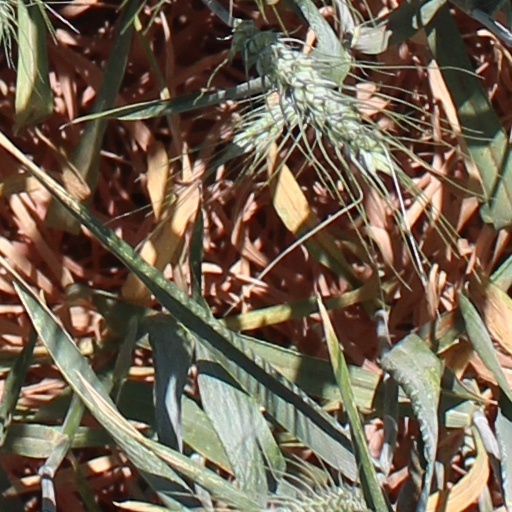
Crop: wheat